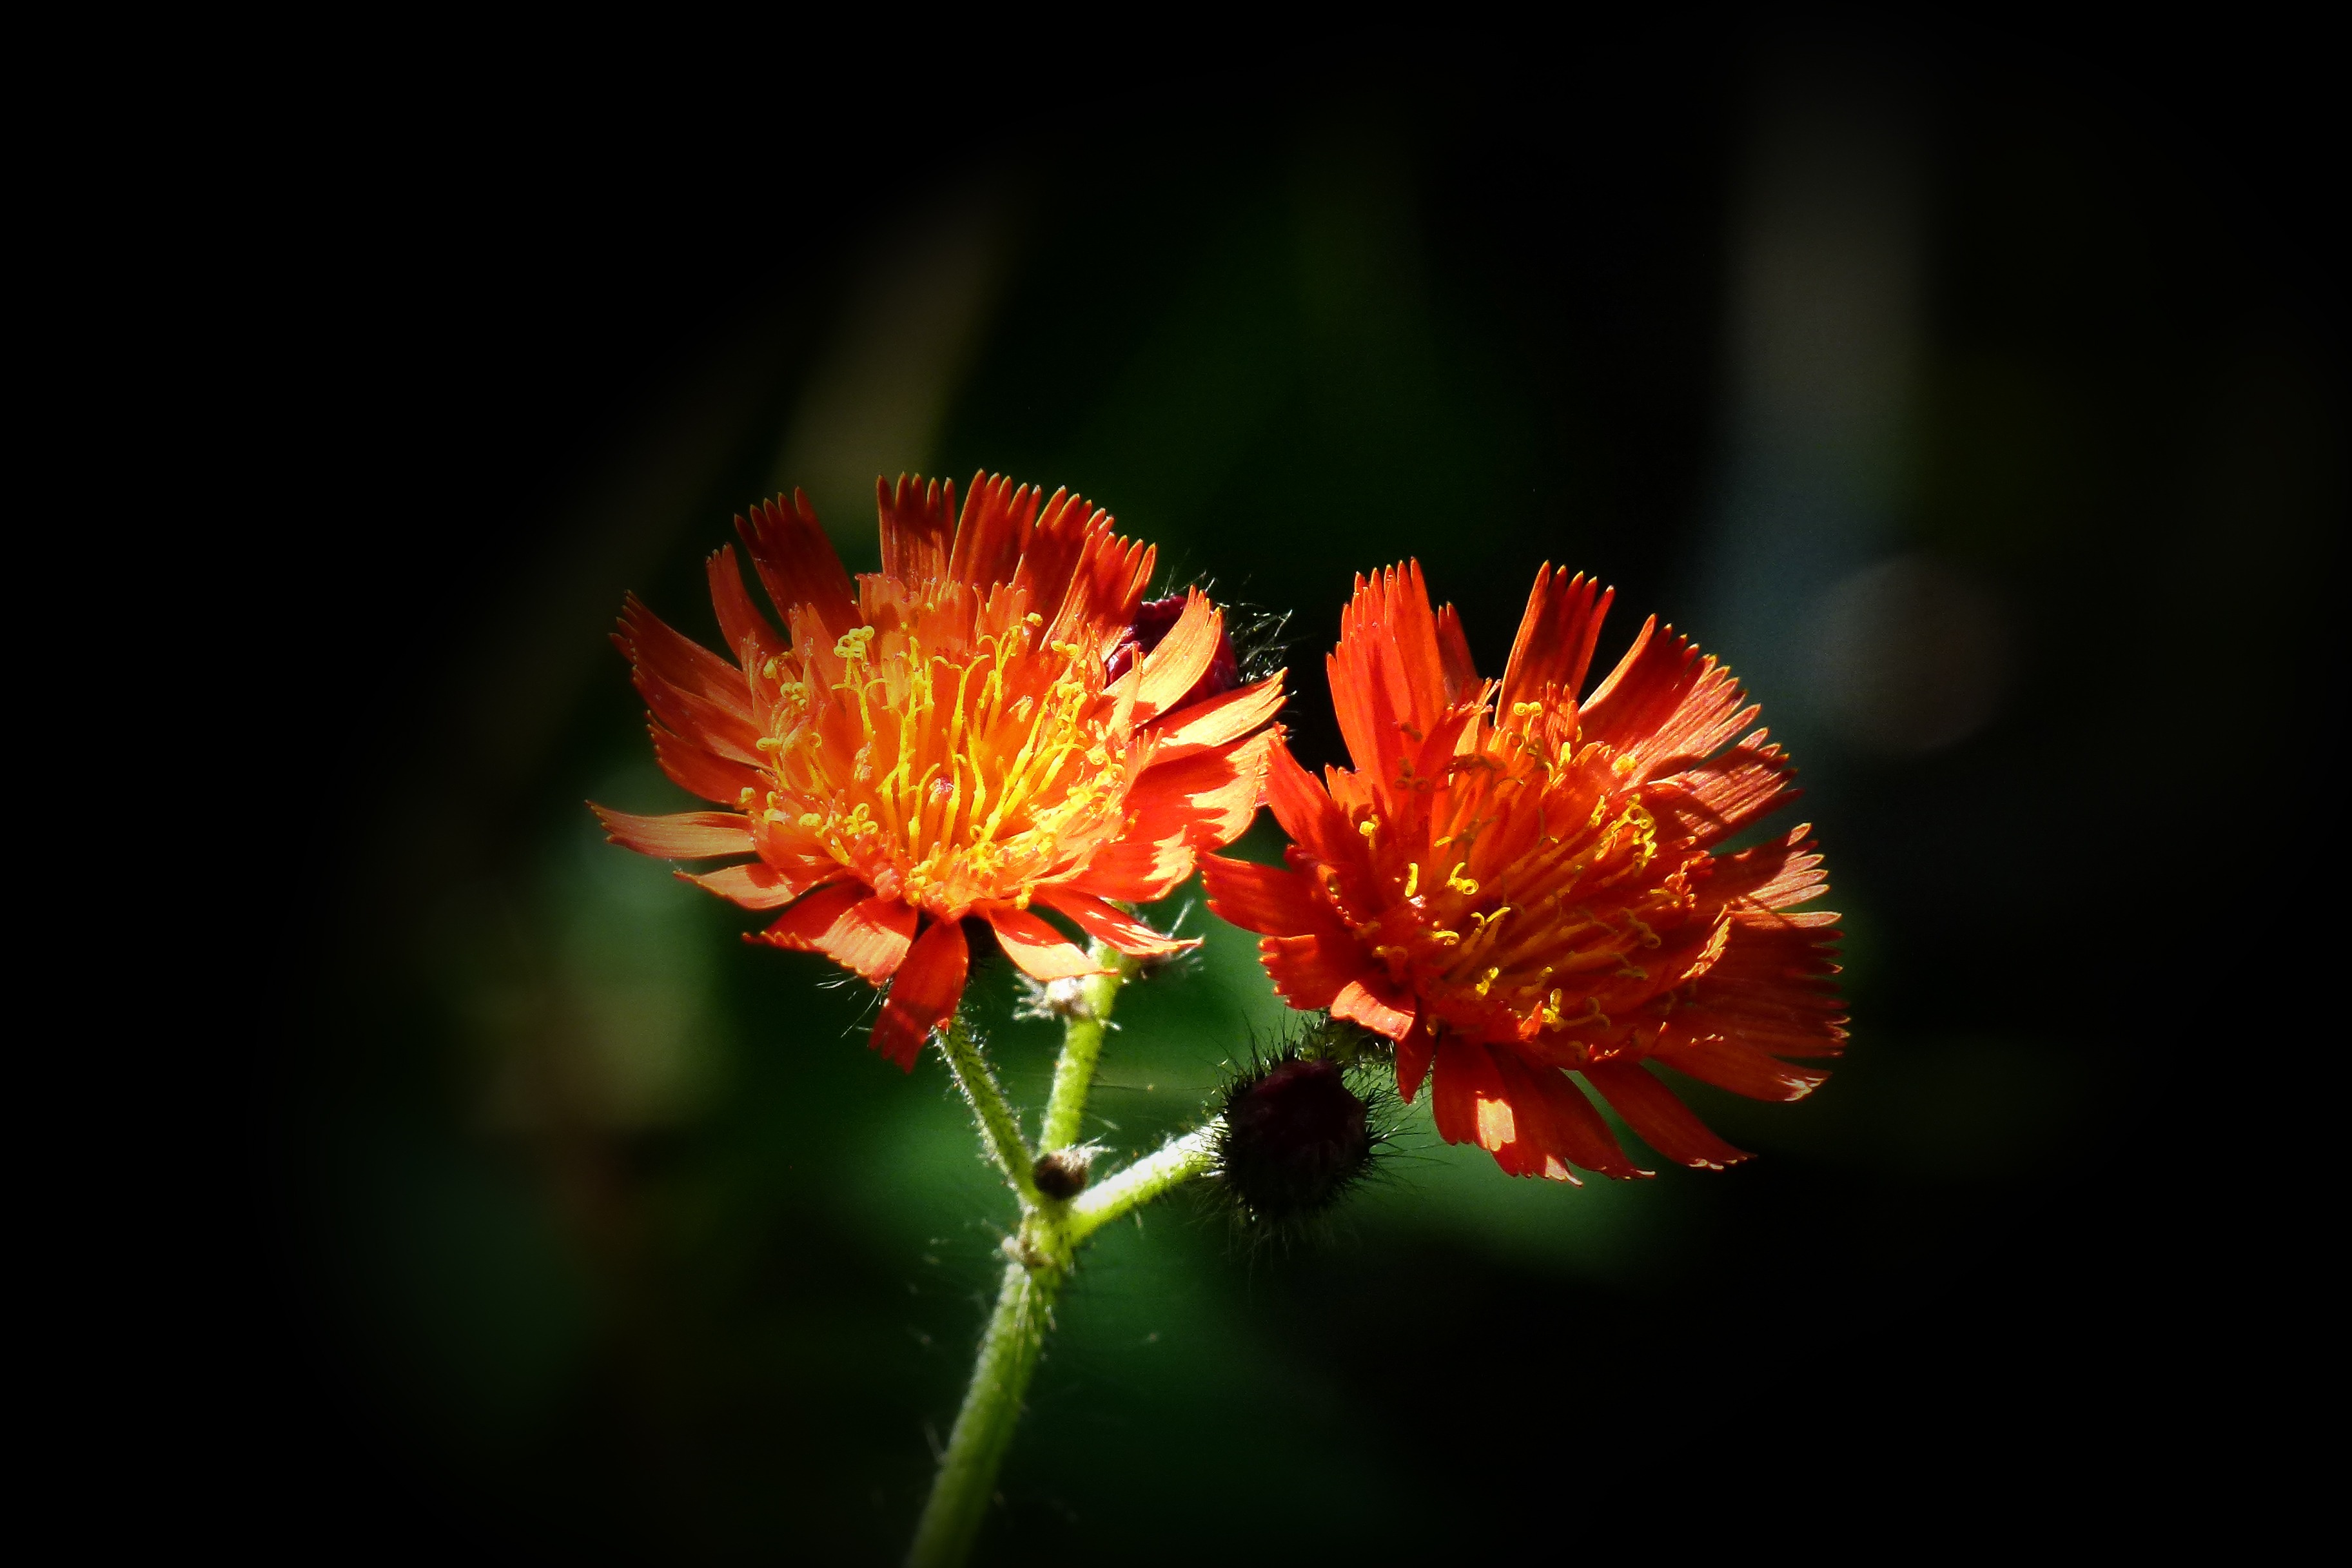
nature, blossom, plant, photography, leaf, flower, petal, orange, green, red, botany, yellow, flora, plants, wildflower, close up, nectar, macro photography, flowering plant, plant stem, land plant, orange hawkweed, orange red king devil